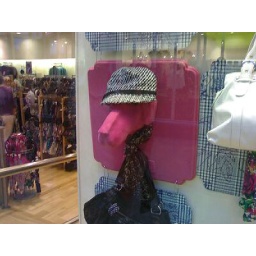
Islington dog in hat